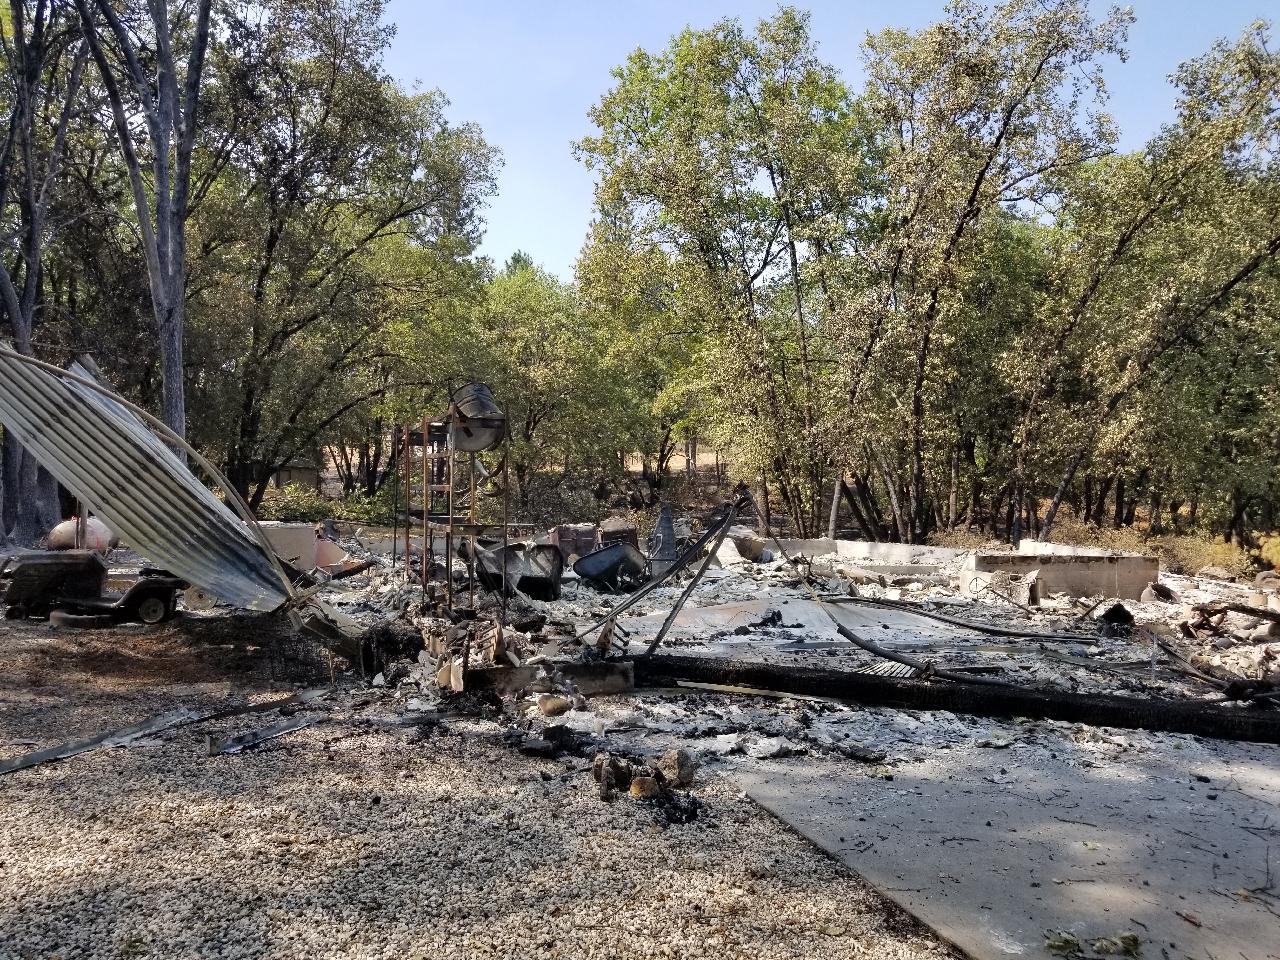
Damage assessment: destroyed